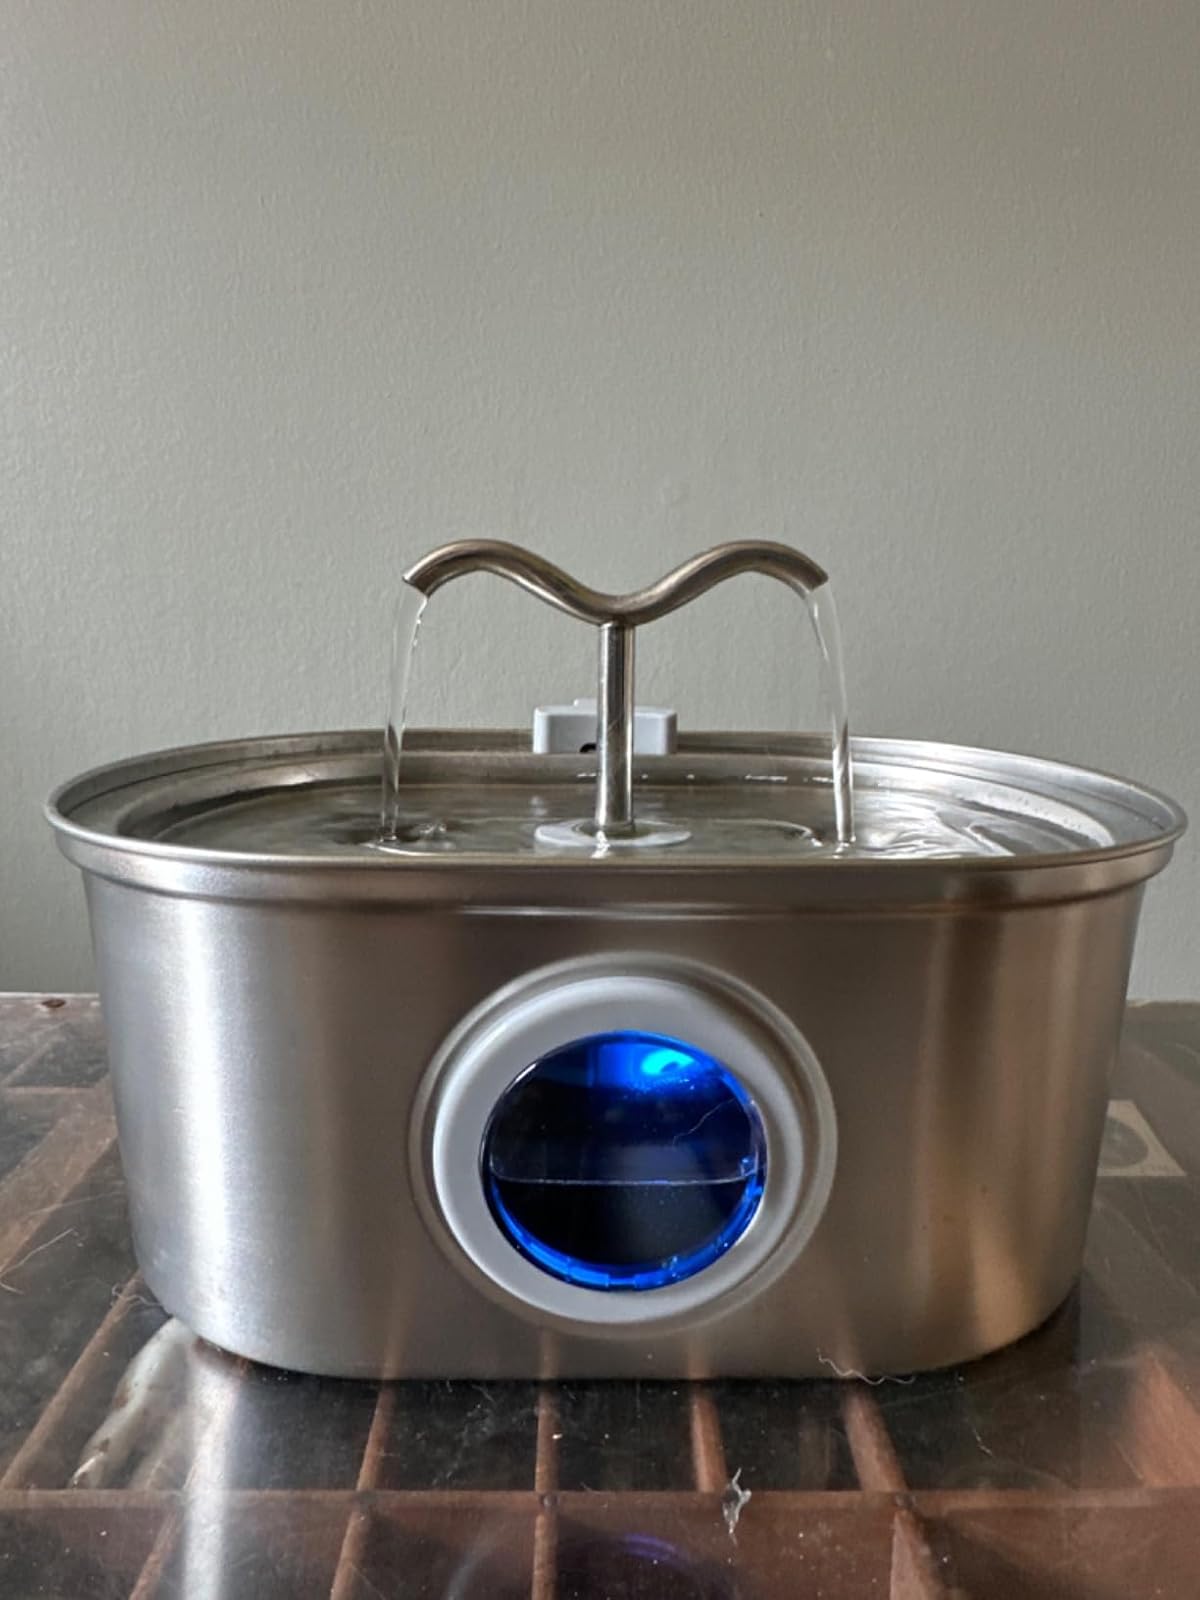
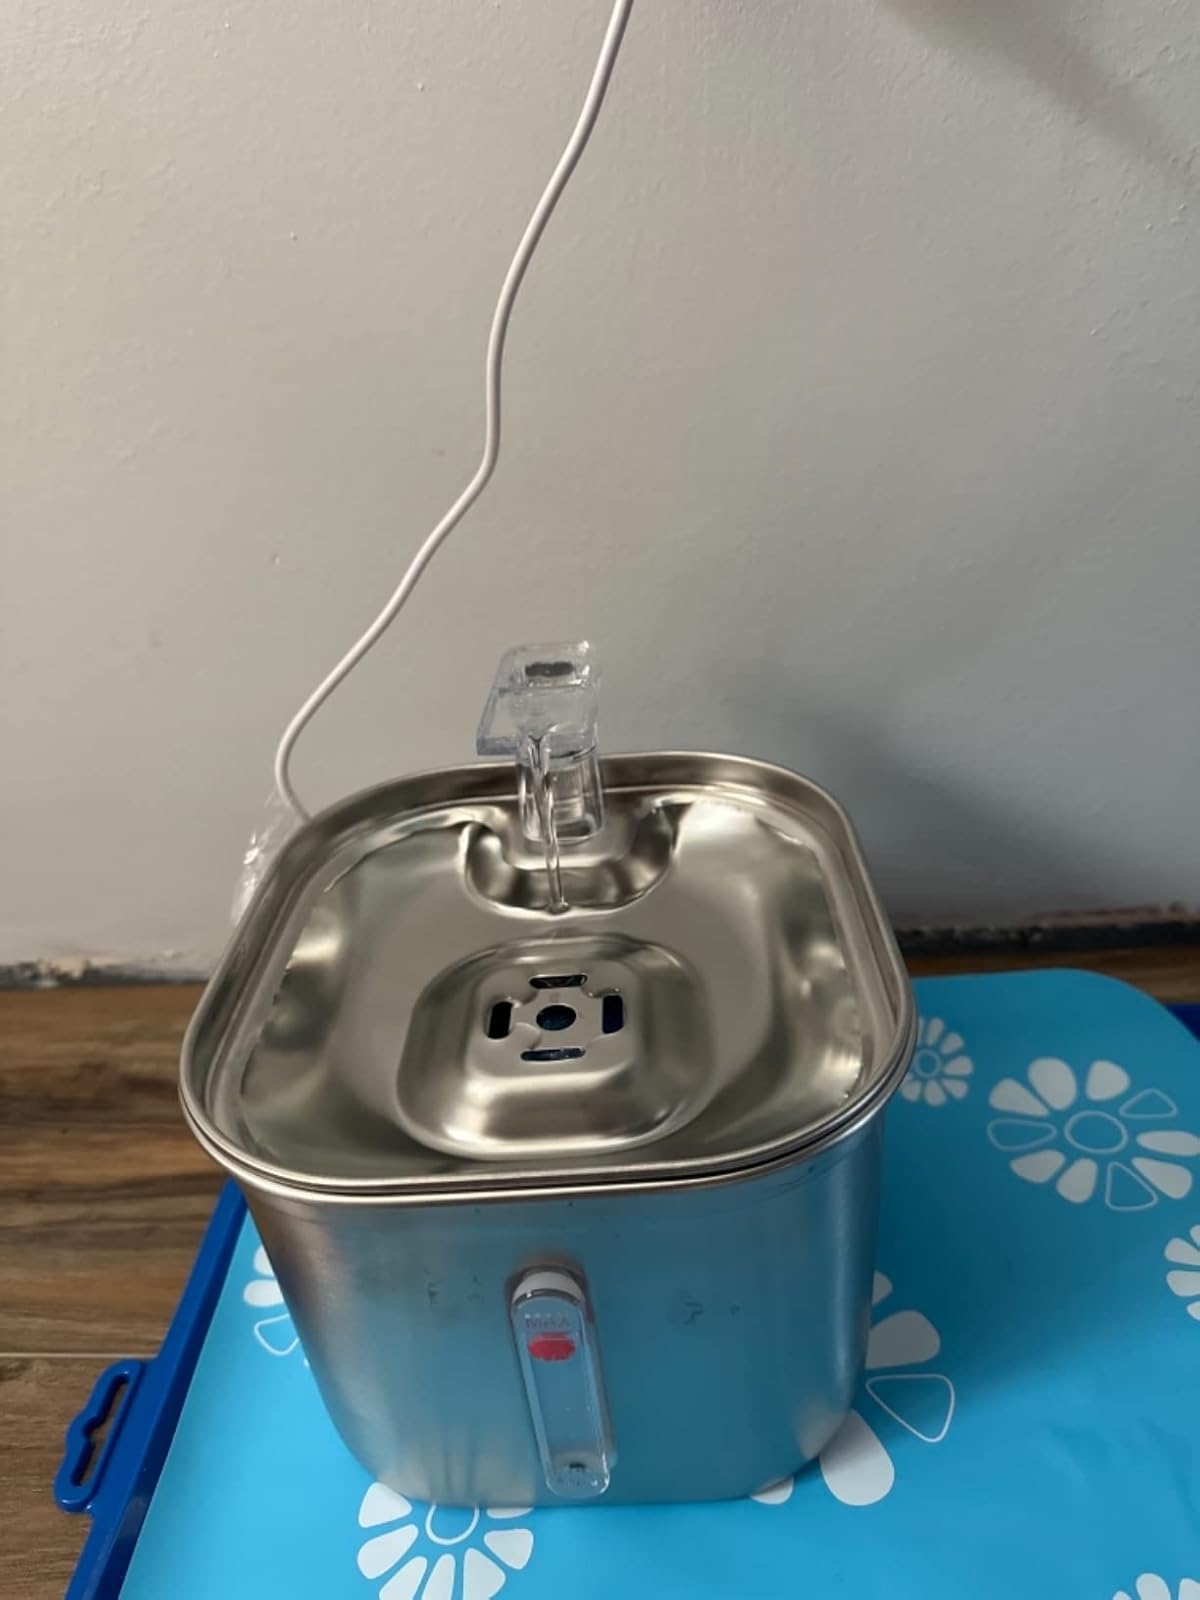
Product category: items_bowl
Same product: no